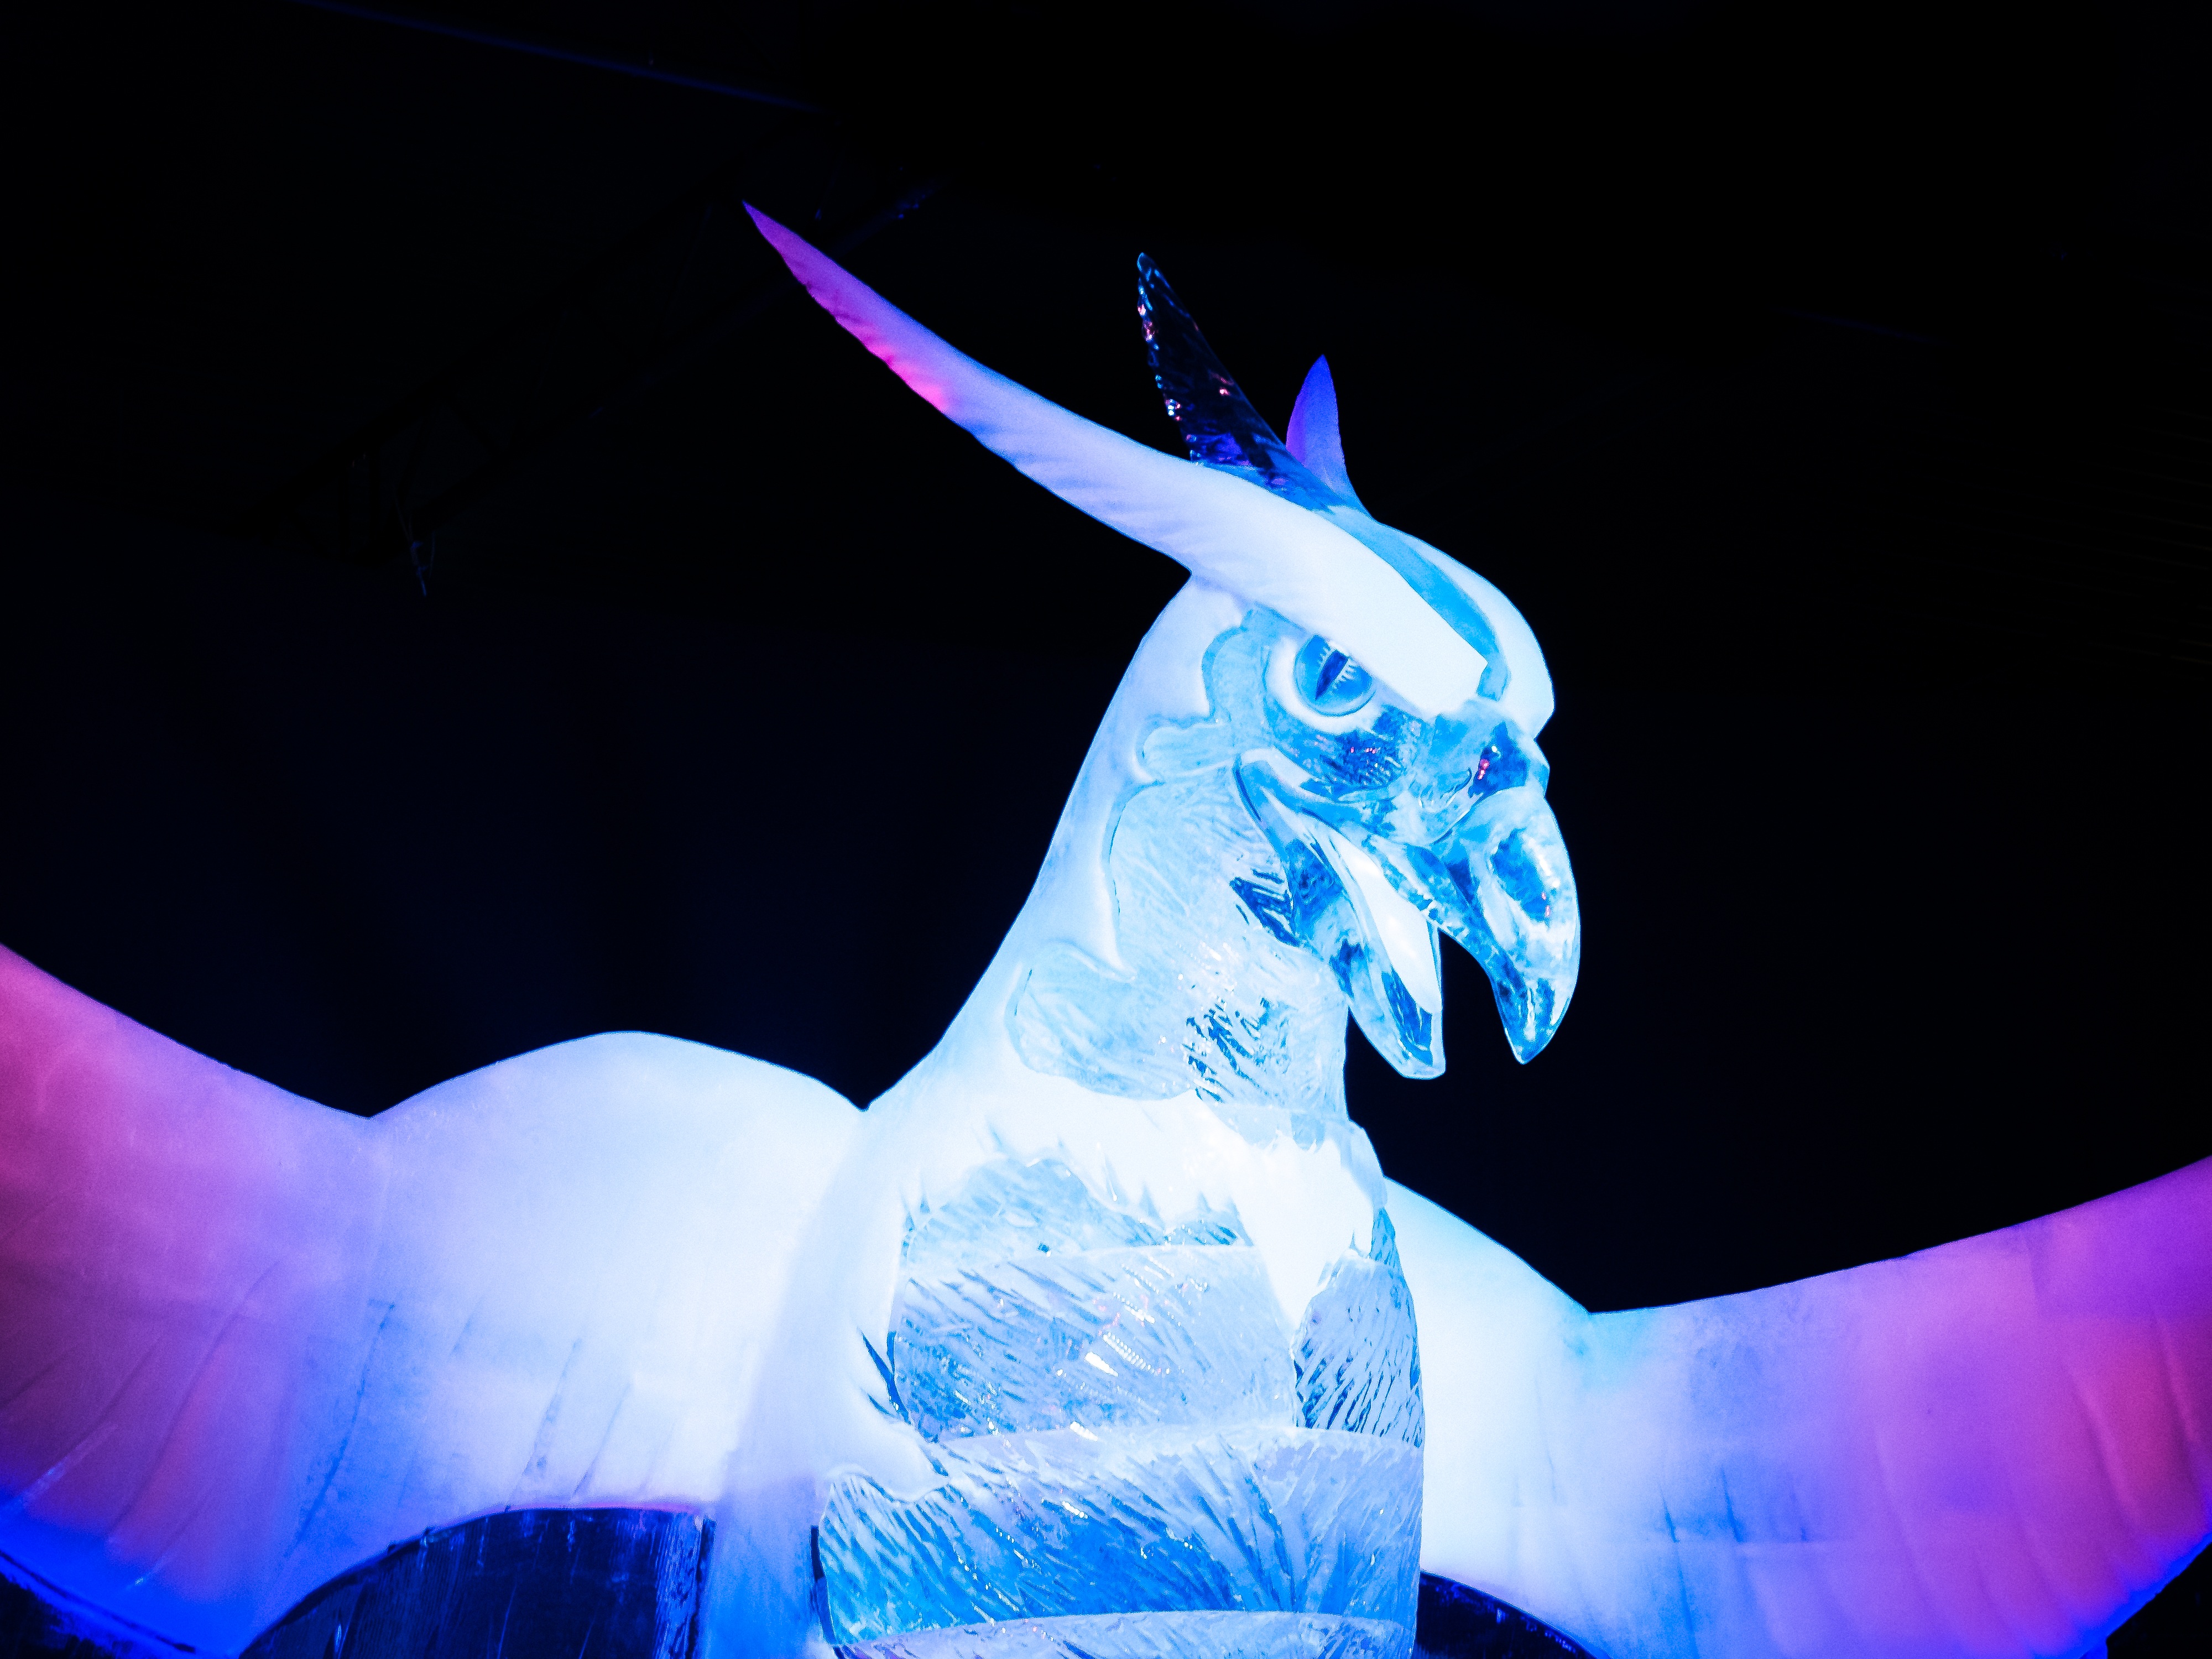
cold, winter, wing, night, ice, blue, artwork, bird of prey, sculpture, art, figure, icy, exhibition, frosty, unicorn, freezing temperatures, performing arts, fictional character, vodel, ice age, ice figures